Ris, Norway

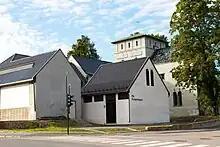
Ris pumping station.

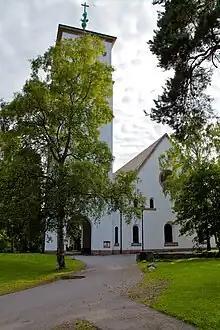
Ris Church.

Ris (formerly written Riis) is an affluent neighborhood in the borough of Vestre Aker in the West End of Oslo, Norway.